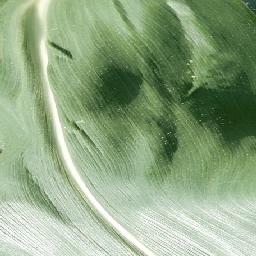
Label: Corn___healthy